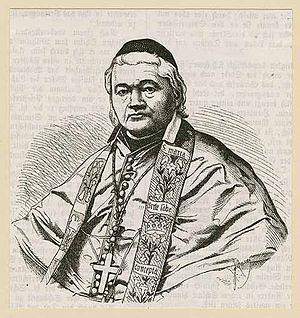
Les Catholiques allemands formaient une église schismatique de l'Église catholique créée en décembre 1844 par Johannes Ronge à Breslau.